Italians in Chicago

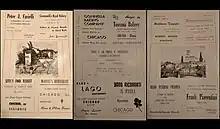
Chicago Italians' businesses advertising, 1962

Dominic Candeloro, author of "Italians in Chicago, 1945-2005", stated that "ballpark" estimates were that between 1945 and 2005, 25,000 Italians, including recent immigrants from Calabria, Apulia, and Sicily, arrived in Chicago. The Italians who came in this wave were more nationalistic, entrepreneurial and educated than those of previous waves. The Italians settled in Addison, Berwyn, Elmwood Park, Melrose Park, Norridge, Westchester and elsewhere. But now many Italian residents of Elmwood Park and Melrose Park have moved out of the area and the area now has an increase of Hispanics living there which has started sometime in the 80s and 90s. Many of the Italian residents grew old and died and new Italian residents have not moved into those towns. Candeloro wrote that they "rescued Italian American life in the city from a total meltdown, injected new enthusiasm into dying institutions and new organizations like the Italian Cultural Center".